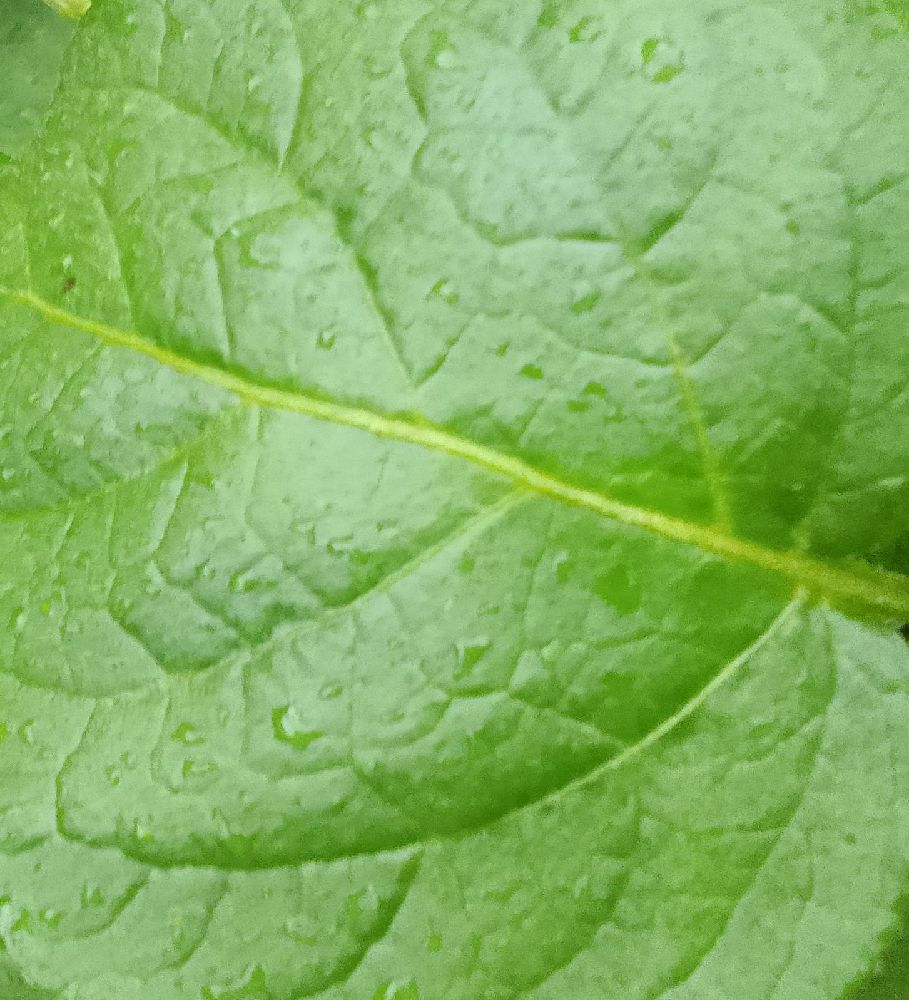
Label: Healthy